Kiyoshi Kuromiya

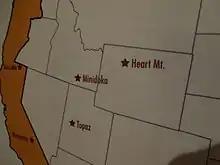
Site of the internment camp that Kuromiya's family was relocated to and where he was born

One of the founders of the Gay Liberation Front in Philadelphia, Kuromiya also founded the Critical Path Project and its newsletter. He was also the editor of ACT UP's Standard of Care, the first medical treatment and cultural competency guidelines produced for people living with HIV by people living with HIV/AIDS.